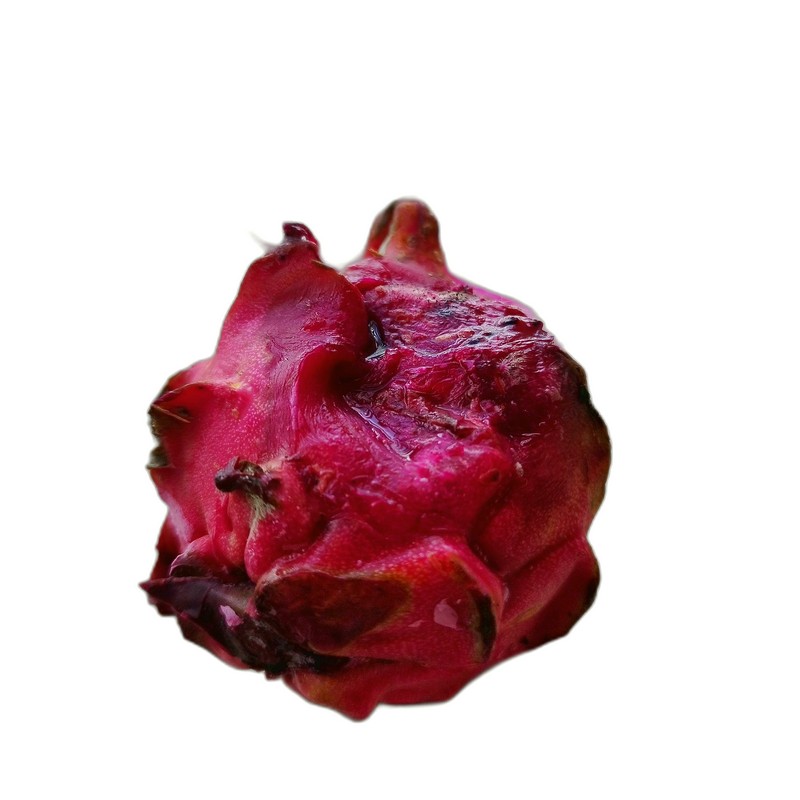
Label: Defect Dragon Fruit